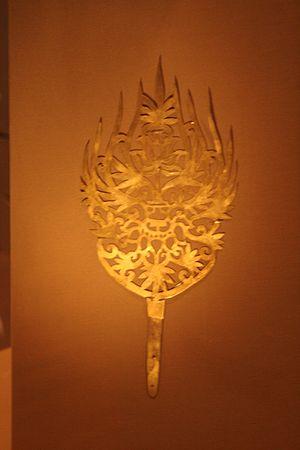
Le musée national de Gongju est un musée situé à Gongju, en Corée du Sud. Il possède 10 000 pièces dont 19 trésors nationaux. Il contient surtout des objets provenant de Daejeon et du Chungnam, et en particulier de la tombe du roi Muryeong, fouillée en 1971.